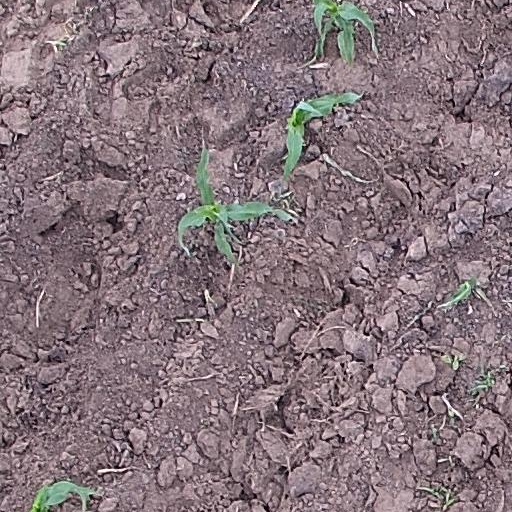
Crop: maize; corn